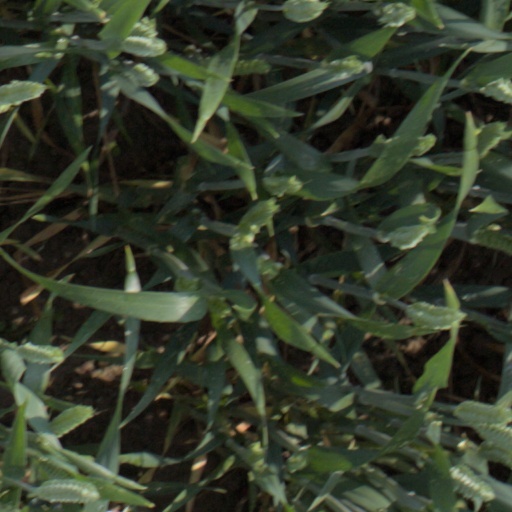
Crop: wheat